Five Orders of Periwigs

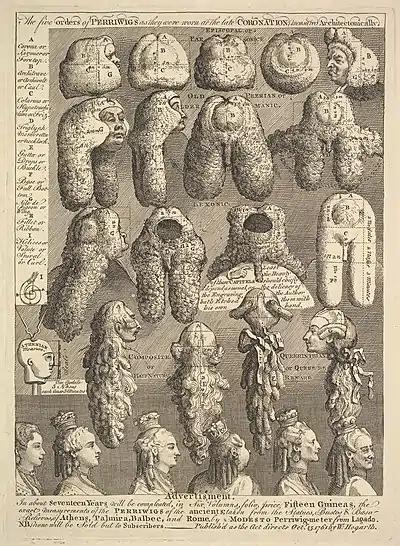
"The Five Orders of Perriwigs as they were Worn at the Late Coronation Measured Architectonically", William Hogarth, 1761.

The Five Orders of Periwigs ("The Five Orders of Perriwigs as they were Worn at the Late Coronation Measured Architectonically") is a 1761 engraving by the English artist William Hogarth. It contains several levels of satire. First, and most clearly, it lampoons the fashion for outlandish wigs in the mid to late 18th century. Second, in classifying the wigs into "orders", it satirises the formulation of canons of beauty from the analysis of surviving pieces of classical architecture and sculpture from ancient Greece and ancient Rome, particularly the classical remains at Athens, Rome, Baalbek, and Palmyra, and the precise architectural drawings of James "Athenian" Stuart (published in the "Antiquities of Athens", the first volume of which appeared in 1762). To the lower right, the engraving gives its publication date as 15 October 1761.